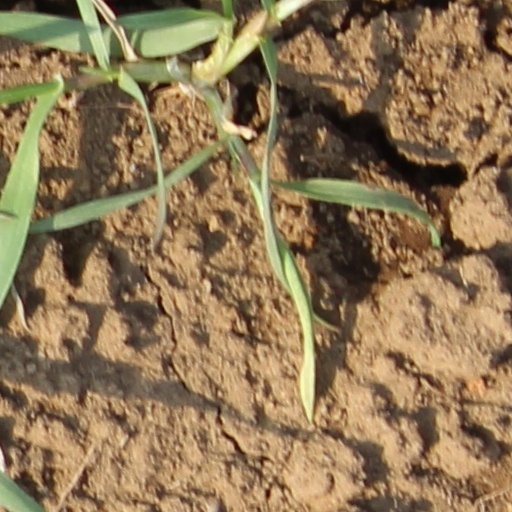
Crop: wheat